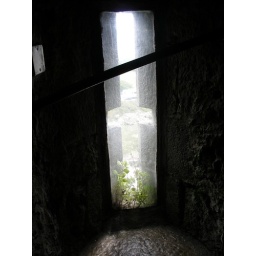
Arrow window in castle